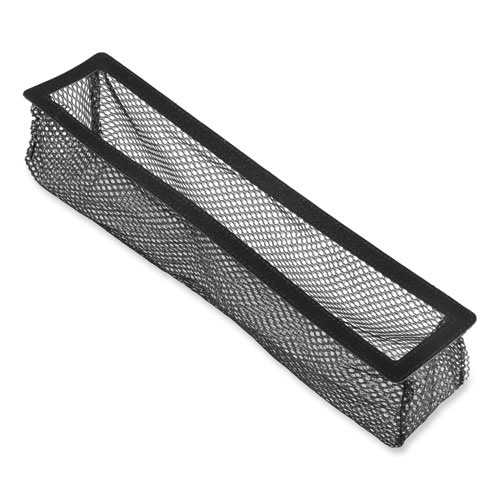
Register Nets, 2 X 12 X 0.1, Black
Tired of those coins, toys and crumbs falling into your duct work, only to disappear forever? Protect the air you breathe and keep small items from disappearing with Deflecto’s Floor Register Nets. This mesh net won’t restrict airflow, ensuring proper ventilation in your home. Quick and easy installation – no tools required. Available in multiple sizes, they can easily be installed below your existing floor registers in minutes. These are not intended for use with flush mount floor registers. To get the most out of your floor register nets, inspect and clean them regularly.
Brand: deflecto®
Category: Home & Garden > Household Appliance Accessories > Floor & Steam Cleaner Accessories > Carpet Gliders